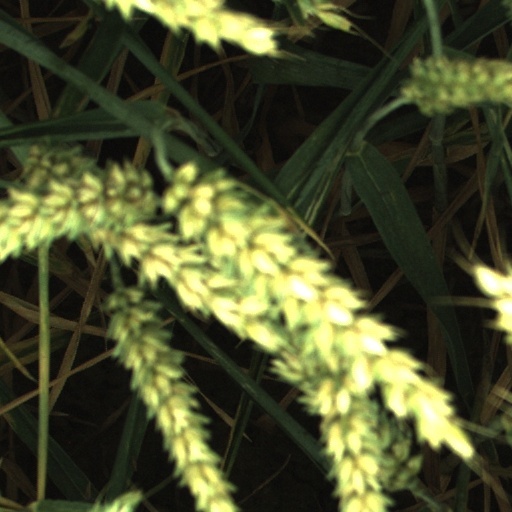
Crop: wheat